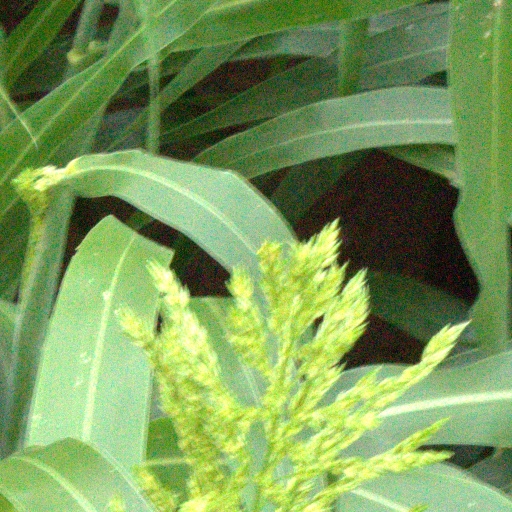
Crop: sorghum